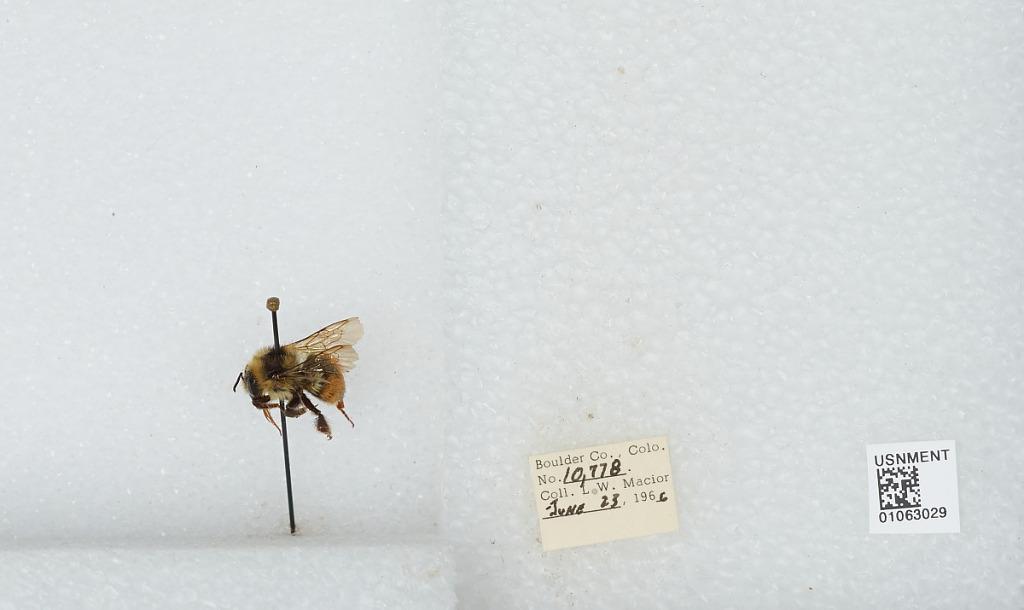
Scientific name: Bombus (Pyrobombus) bifarius Cresson
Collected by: L. Macior
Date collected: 1966-6-23
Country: United States
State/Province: Colorado
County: Boulder
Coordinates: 40.09, -105.36